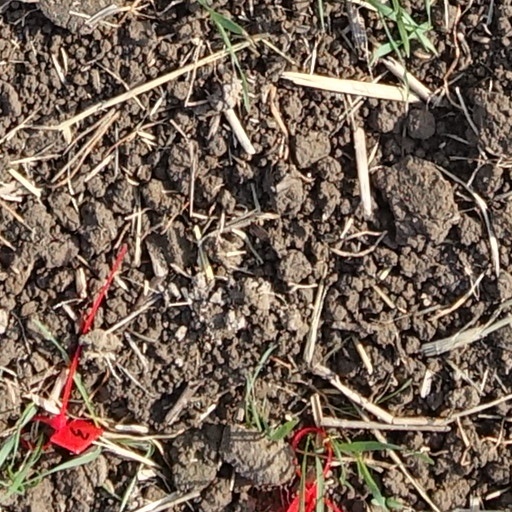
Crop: wheat